Sadie Sink

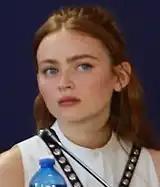
Sink promoting "The Whale" in September 2022

Sink was cast in the psychological drama "The Whale" (2022) in February 2021, following a Zoom meeting with director Darren Aronofsky and lead actor Brendan Fraser. She starred as Ellie, the estranged daughter of Fraser's character. Commenting on her role, Sink explained that "I'd just have these moments of, 'Is she actually evil?' And then there would be some days where I was like, 'No, she's good. She's just in so much pain. Sink said filming could be "so draining" at times due to the darker subject matter requiring her to "fully shed every layer and be really vulnerable". She stated that the role enhanced her confidence, which she attributed to "stepping out of the child actor role and into ... your adulthood, where you stop seeing yourself as this little puppet that stands on their mark and takes direction". "The Whale" premiered on September 4, 2022, at the 79th Venice International Film Festival. "Variety" Owen Gleiberman argued that Sink "acts with a fire and directness that recalls the young Lindsay Lohan", while the "Los Angeles Times" Justin Chang found her emotional intensity "impressive" but felt her role was poorly written. In a more negative review, Sandra Hall, for "The Sydney Morning Herald", wrote that her acting "is dialled up to unrelenting obnoxiousness". At the 28th Critics' Choice Awards, Sink received a nomination for Best Young Actor/Actress. She also led the drama film "Dear Zoe" (2022).